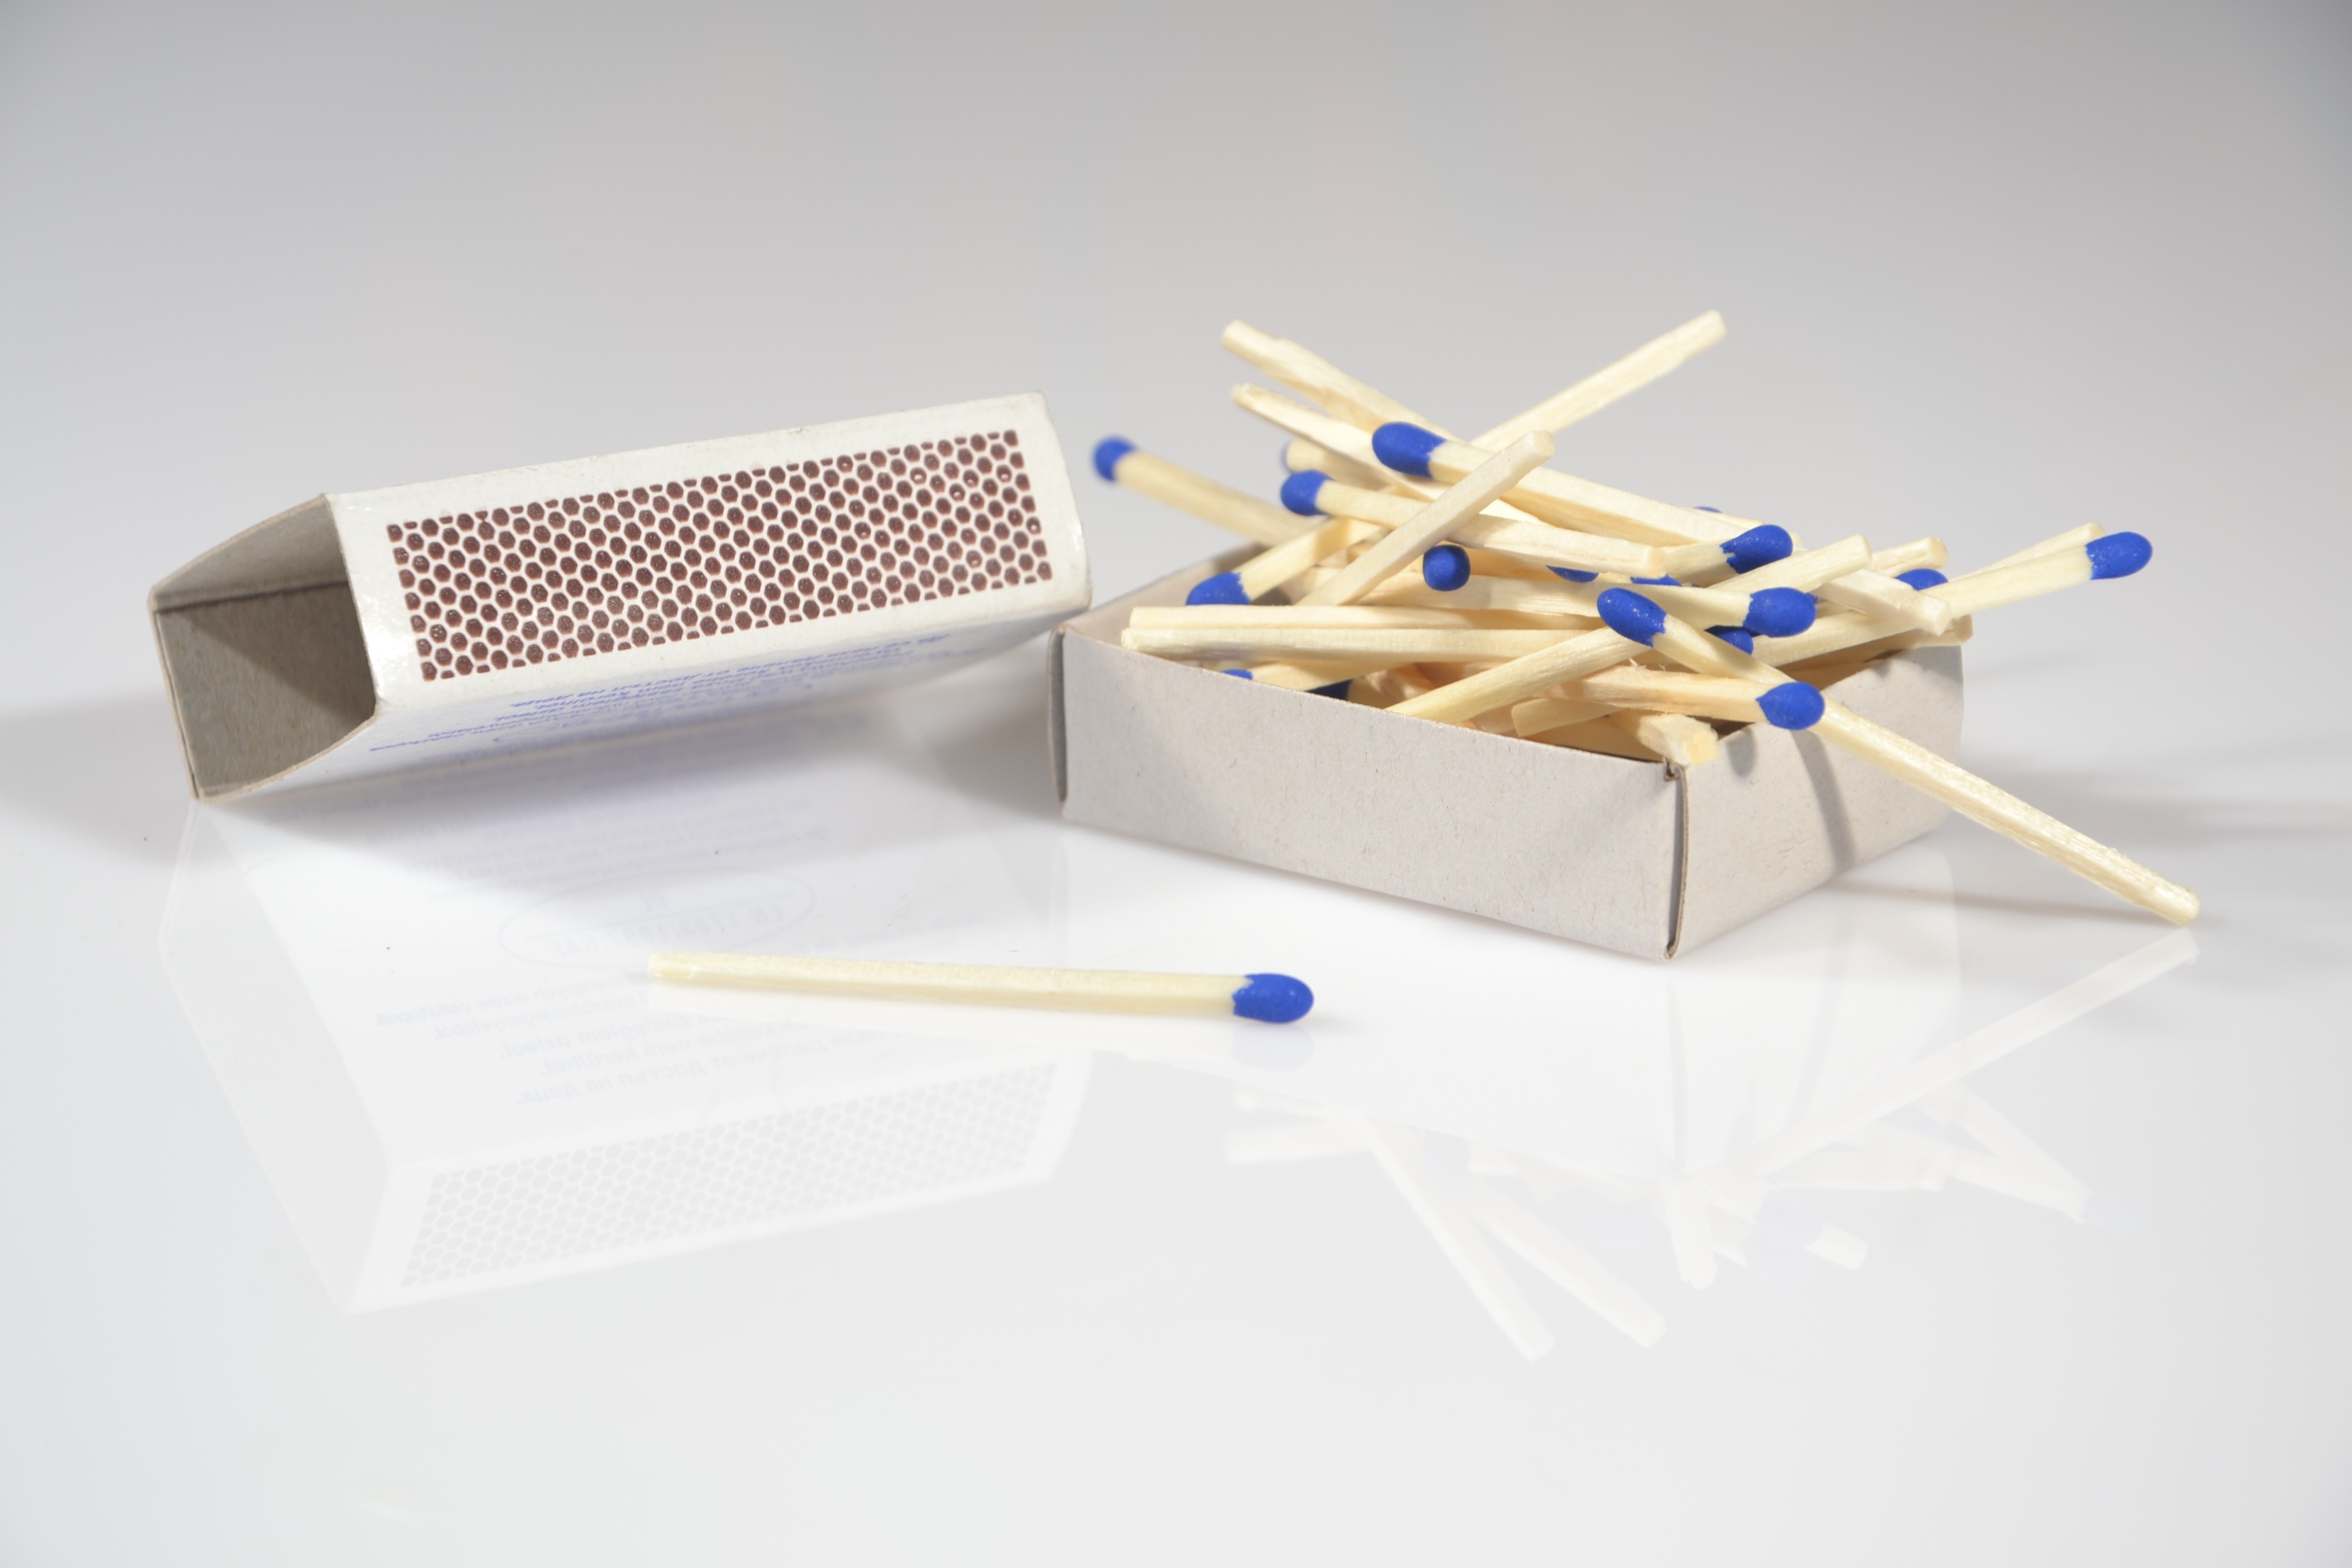
fire, toy, product, firefox, matches, sulfur, the flame, drask